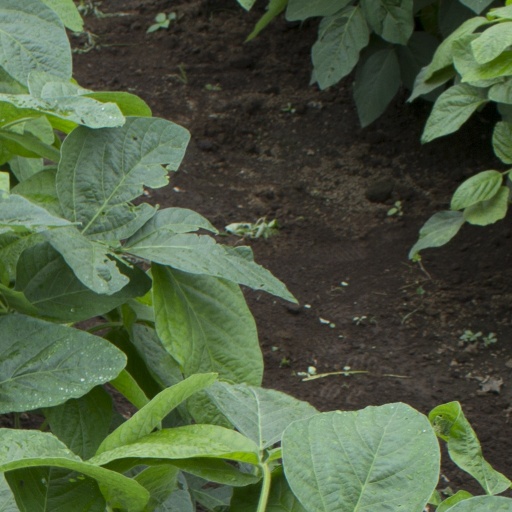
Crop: soybean